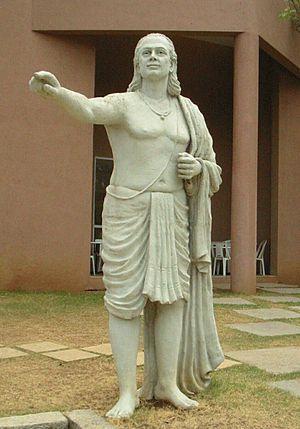
En mathématiques, une fraction continue ou fraction continue simple ou plus rarement fraction continuée est une expression de la forme :
En mathématiques et plus précisément en arithmétique, la méthode chakravala est un algorithme pour résoudre l'équation de Pell-Fermat. Cette équation est un exemple d'équation diophantienne, c'est-à-dire à coefficients entiers et dont on cherche les solutions entières. Plus précisément, c'est l'équation
Aryabhata est le premier des grands astronomes de l'âge classique de l'Inde, auteur de l'ouvrage Āryabhaṭīya. Il naît en 476 et passe probablement l'essentiel de sa vie à Kusumapura que l'on identifie généralement comme Pāṭaliputra, l'actuelle Patna, dans l’état indien du Bihar.
La science est l'ensemble des connaissances et études d'une valeur universelle, caractérisées par un objet et une méthode fondée sur des observations objectives vérifiables et des raisonnements rigoureux. On la divise communément en différents domaines qualifiés de sciences.
En mathématiques, la fraction continue d'un irrationnel x fournit une approximation diophantienne de x. Plus précisément, la réduite d'indice n, c'est-à-dire la fraction limitée à n étapes, est un rationnel qui approxime x. Réciproquement, si l'on considère une fraction continue infinie, c'est-à-dire une suite infinie dont le premier terme a₀ est un entier relatif et tous les suivants sont des entiers strictement positifs, la suite de ses réduites converge vers un irrationnel x dont la fraction continue est constituée des aₙ.